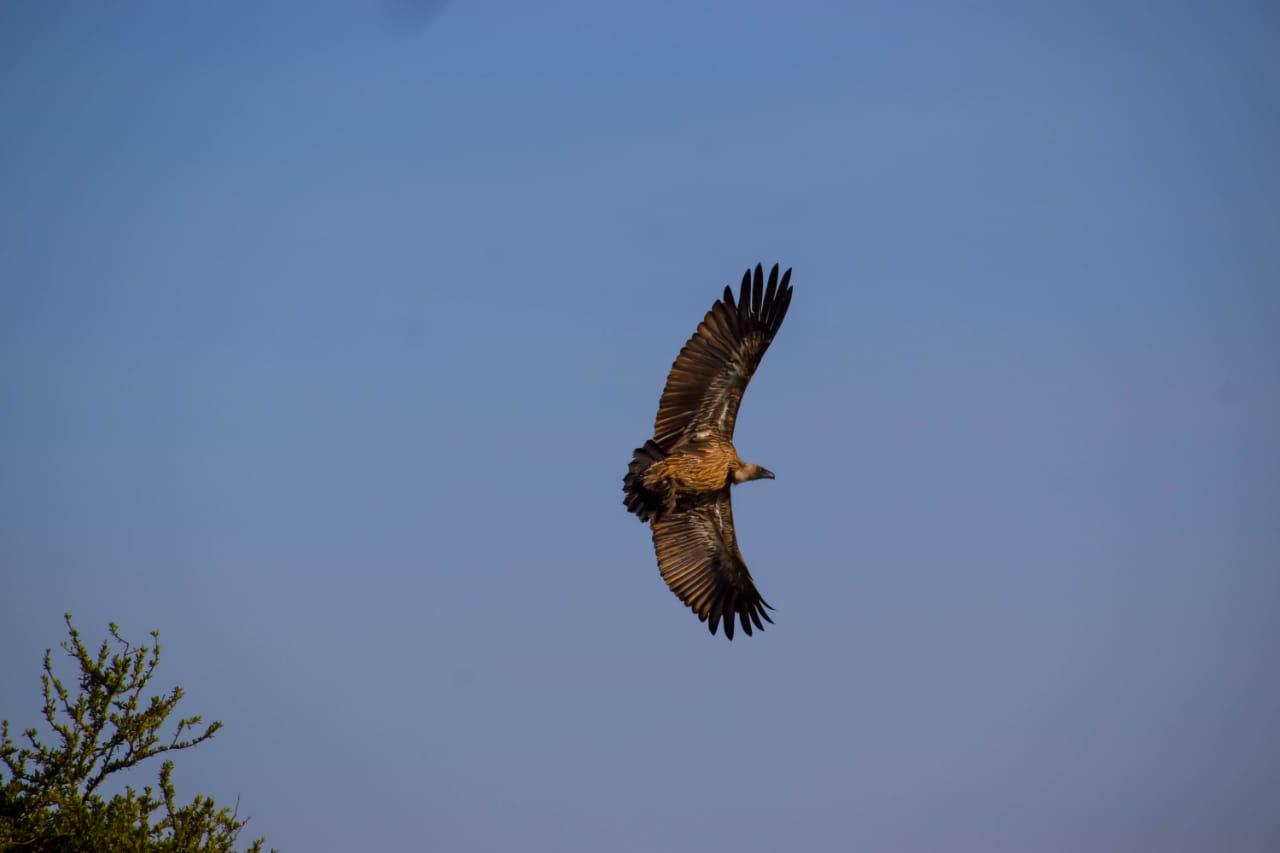
Kuna ndege anayeonekana kupeperuka angani. Anga linaonekana lenye rangi ya samawati. Upande wa chini mkono wa kushoto kunaonekana kukiwa na mti ulio na majani membamba.